Dorothy Malone

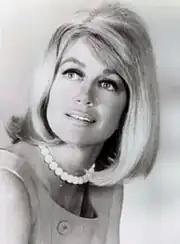
Dorothy Malone in "Peyton Place"

Malone transformed herself into a platinum blonde and shed her "good girl" image when she co-starred with Rock Hudson, Lauren Bacall, and Robert Stack in director Douglas Sirk's drama "Written on the Wind" (1956). Her portrayal of the dipso-nymphomaniac daughter of a Texas oil baron won her the Academy Award for Best Supporting Actress.